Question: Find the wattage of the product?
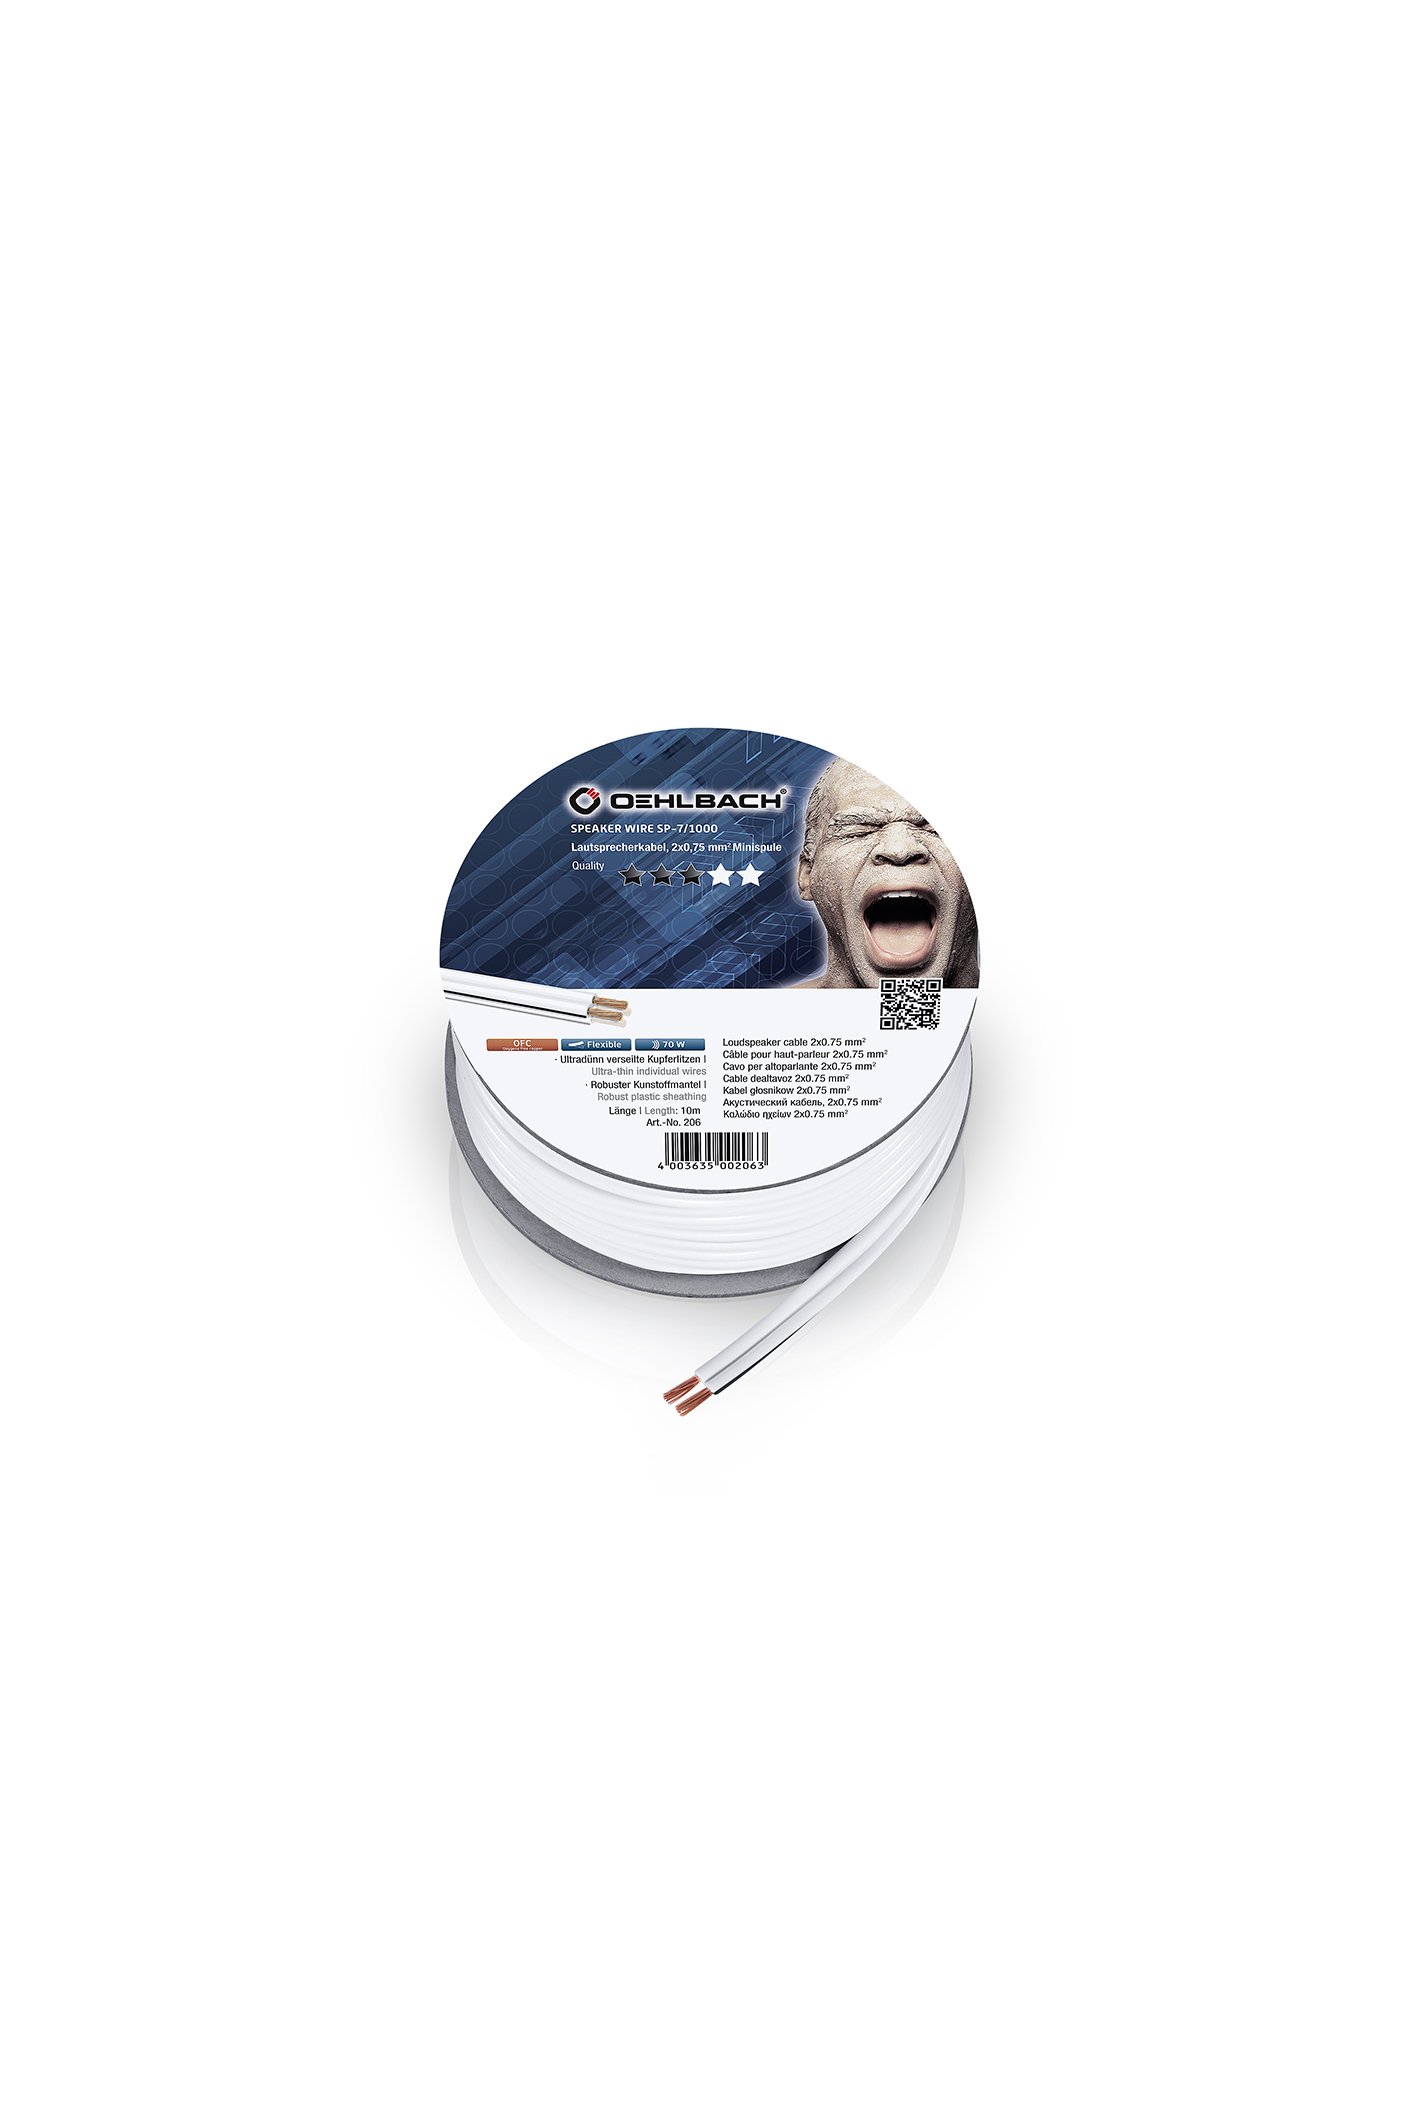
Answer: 70.0 watt